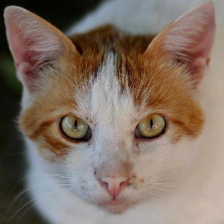
Label: animals